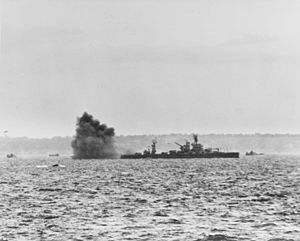
Krigen til søs under Operation Overlord / Operation Neptune / Udførelse / Allieret og tysk artilleri indleder beskydningen
Slagskibet USS Arkansas beskyder tyske stillinger ved Omaha Beach
Krigen til søs under Operation Overlord omfattede kamphandlinger mellem tyske og allierede flådeenheder i perioden fra begyndelsen af juni til midten af august 1944 i Den engelske kanal.